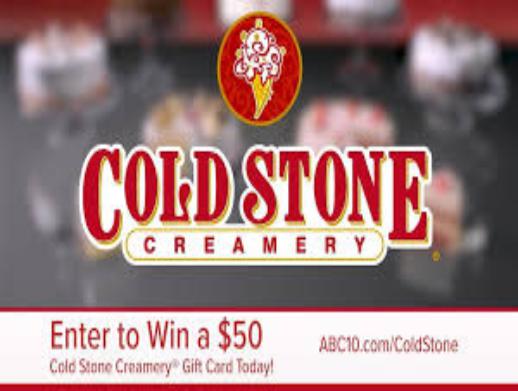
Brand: Cold Stone Creamery
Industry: Food